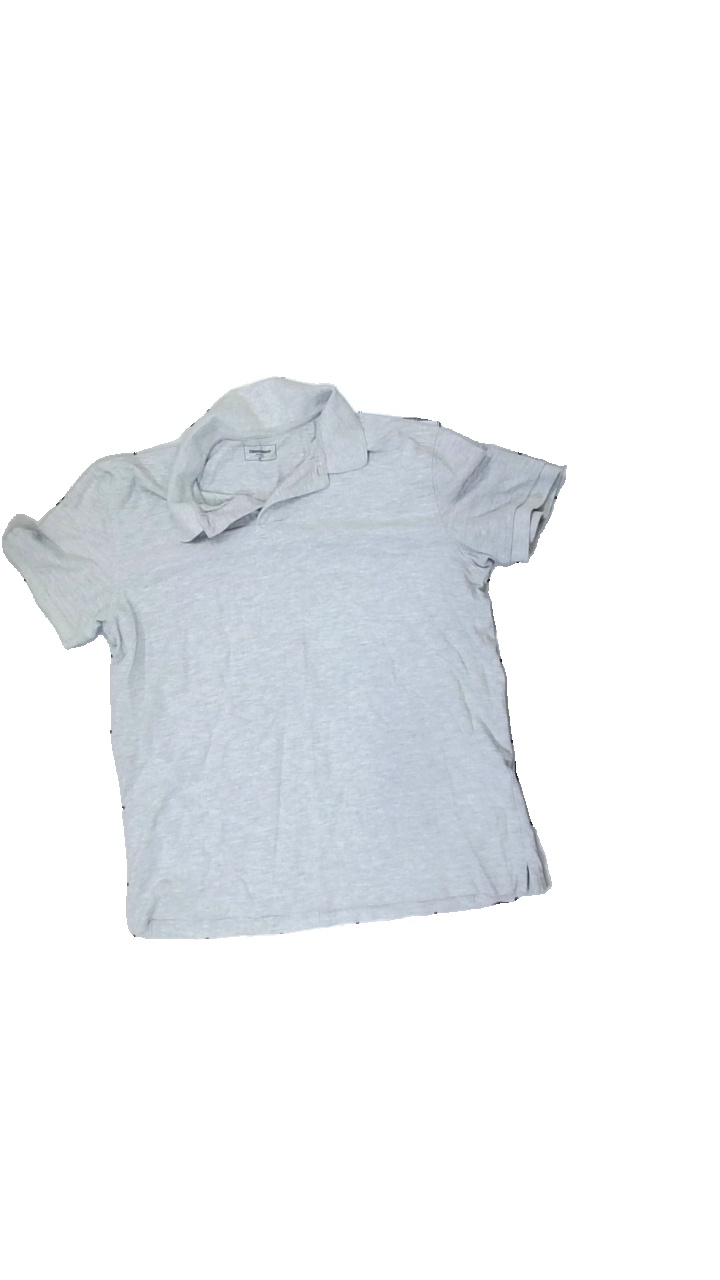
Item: T-shirt (Ladies)
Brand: Missing
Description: grey t-shirt
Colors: Grey
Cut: Regular
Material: unknown
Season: All
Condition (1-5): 2
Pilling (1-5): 5
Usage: Recycle
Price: <50